Justin Robinson (basketball, born 1997)

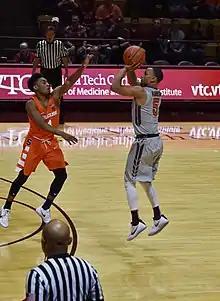
Robinson in 2017

Robinson played four seasons for the Virginia Tech Hokies. He entered the starting lineup during his freshman season, averaging 7.3 points and 2.8 assists per game in 35 games (19 starts). In his first full season as a sophomore, Robinson averaged 10.4 points, 4.9 rebounds and 3.2 assist per game. As a junior, Robinson averaged 14 points and 5.6 assists (tied for second in the conference) and was named second team All-Atlantic Coast Conference. He averaged 13.5 points, 5.0 assists, and 3.2 rebounds while shooting 41.8% from three in 24 games in his senior season, missing 12 games due to a foot injury. He was named the ACC Player of the Week on January 28, 2019, after scoring 35 points with eight assists in a 78–56 win over Syracuse. Robinson finished his career with 1,383 career points and a school-record 562 assists. He participated in the Portsmouth Invitational Tournament following his senior season, averaging 7.7 points and six assists in three games played.